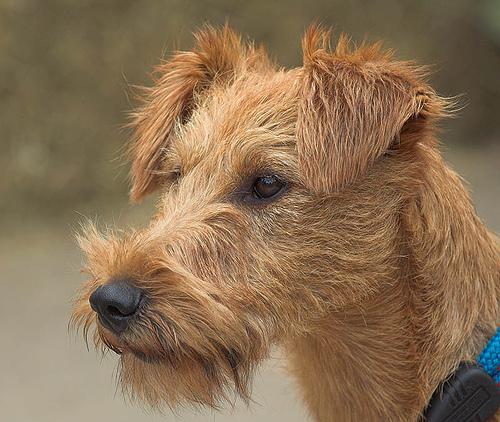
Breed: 207-n000036-Irish_terrier